Kay Floyd (cutter)

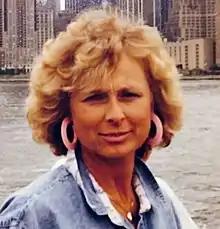

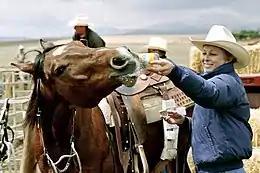
Kay Floyd and Freckles Madera at the Harris Ranch cutting in 1988.

Kay Floyd (1948 – August 17, 2015) was an American horse breeder who was the first woman ever to win two NCHA Futurity championships, albeit in the Non-Pro division (1976 and 1987). She also earned the title of 1988 NCHA Non-Pro World Champion, and in 1991 was inducted into the NCHA Rider Hall of Fame - Non-Pro Division. Floyd owned the stallion, Freckles Playboy (1973-2003), sired by Jewel's Leo Bars by Sugar Bars out of Gay Jay by Rey Jay, and bred by Marion Flynt. As of 2013, Freckles Playboy ranked 3rd on NCHA's list of all-time leading sires and maternal grandsire sires of champion cutting and performance Quarter Horses with offspring that have earned $24.56 million in NCHA competition. Among his champion offspring were Playfulena, the mare Floyd rode to win the 1987 NCHA Non-Pro Futurity, and Playboys Madera, the mare she rode to earn the title of 1988 NCHA Non-Pro World Champion.